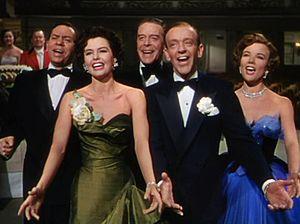
Tous en scène est un film musical américain de Vincente Minnelli, sorti en 1953.
Ruby Nanette Bernadette Theresa Fabares, dite Nanette Fabray, est une actrice américaine née le 27 octobre 1920 à San Diego et morte le 22 février 2018 à Palos Verdes Estates en Californie.